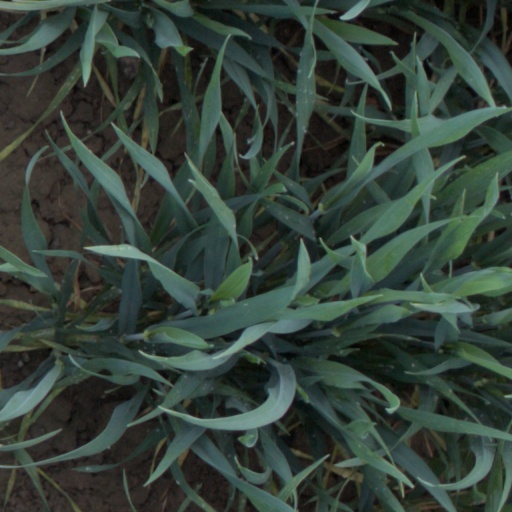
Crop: wheat